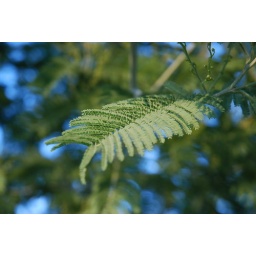
A featherly leaf from a tree outside our house on a hill outside San Giustino Valdarno in Tuscany.